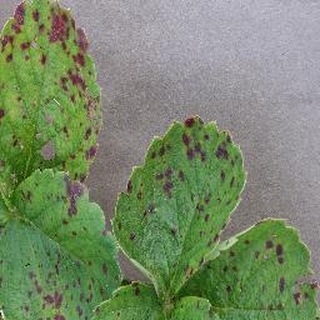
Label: strawberry_leaf_scorch